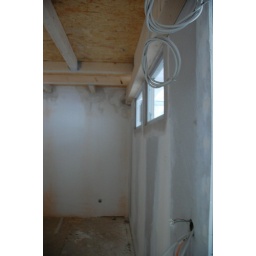
building the permanent loft bed in th children's room with a laundry room bellow